Schweizerisches Idiotikon

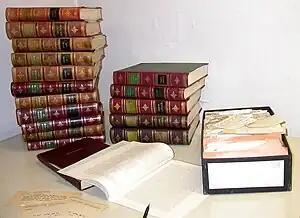
Schweizerisches Idiotikon

Schweizerisches Idiotikon ("the Swiss idioticon", also known as "Wörterbuch der schweizerdeutschen Sprache" "Dictionary of the Swiss German language") is an ongoing, major project of lexicography of the Swiss German dialects. Publication began in 1881 and is projected to be complete by 2022. Its scope includes the language since the end of the classical Middle High German period (13th century) and as such also represents the historical dictionary of the dialects of German-speaking Switzerland, and is one of the most detailed treatments of the Early Modern High German language in general. As of 2010, it contains 150,000 words.